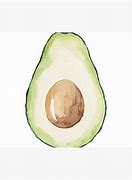
Label: Avocado